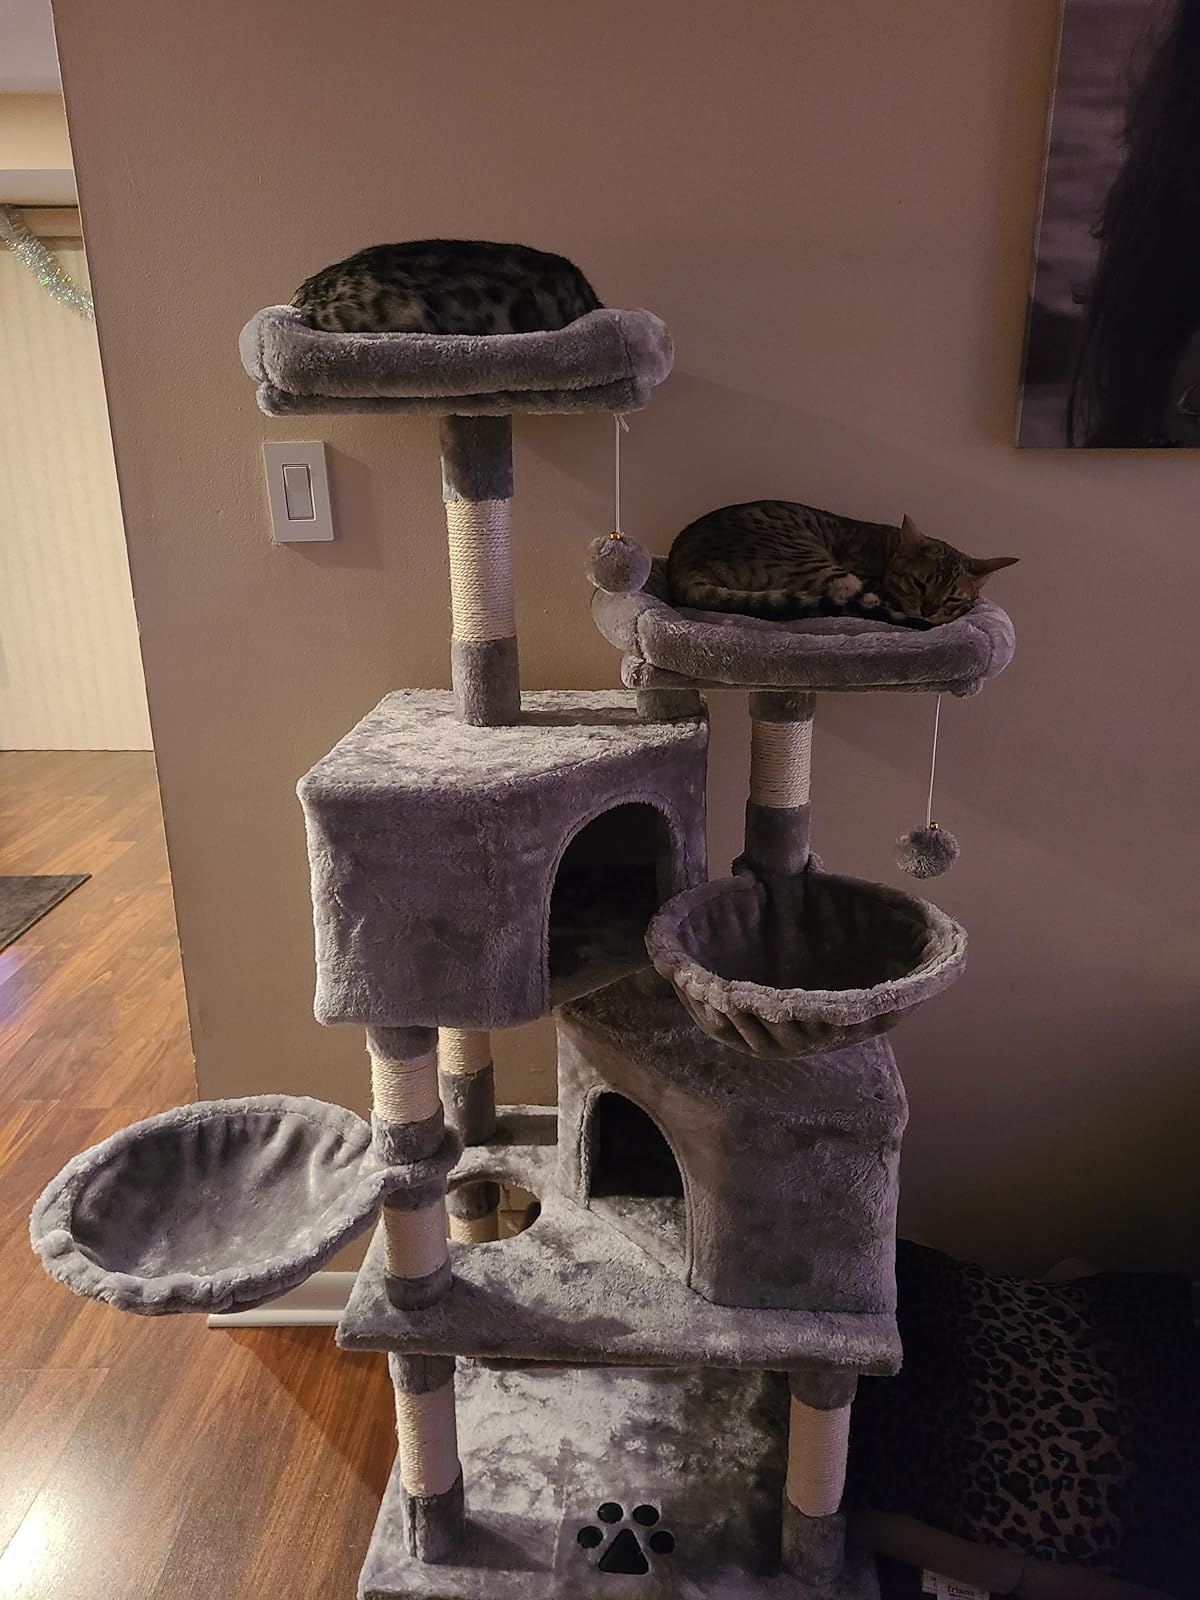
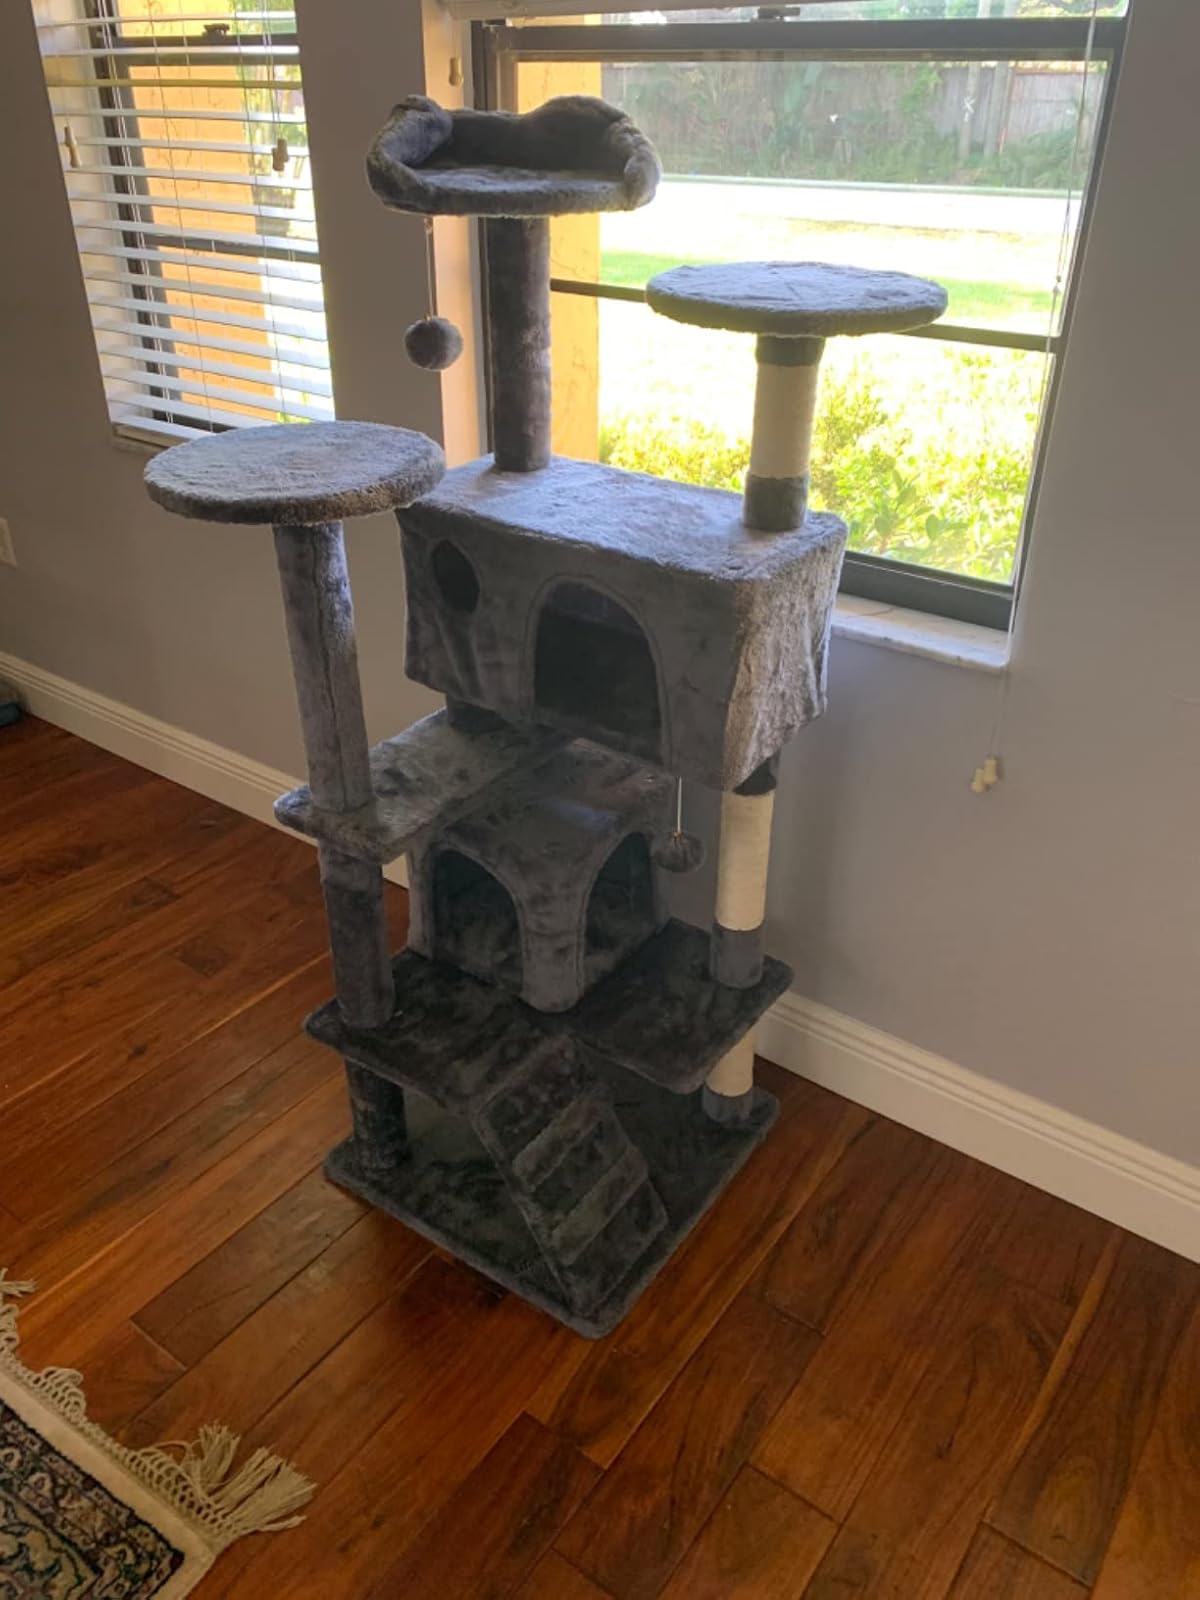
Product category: items_cat tree
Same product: no